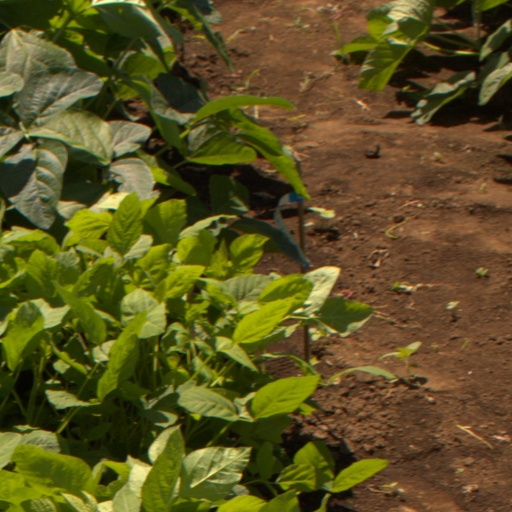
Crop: soybean